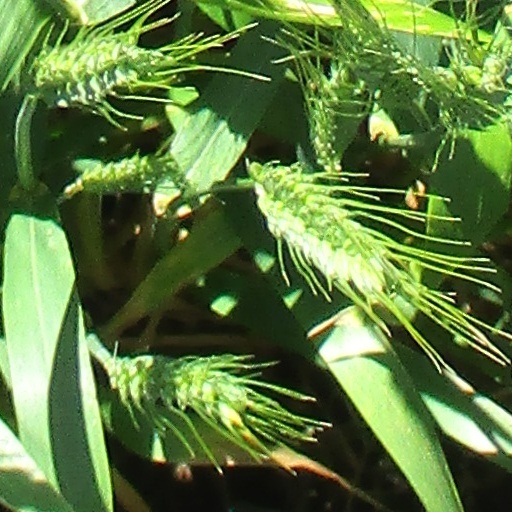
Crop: wheat